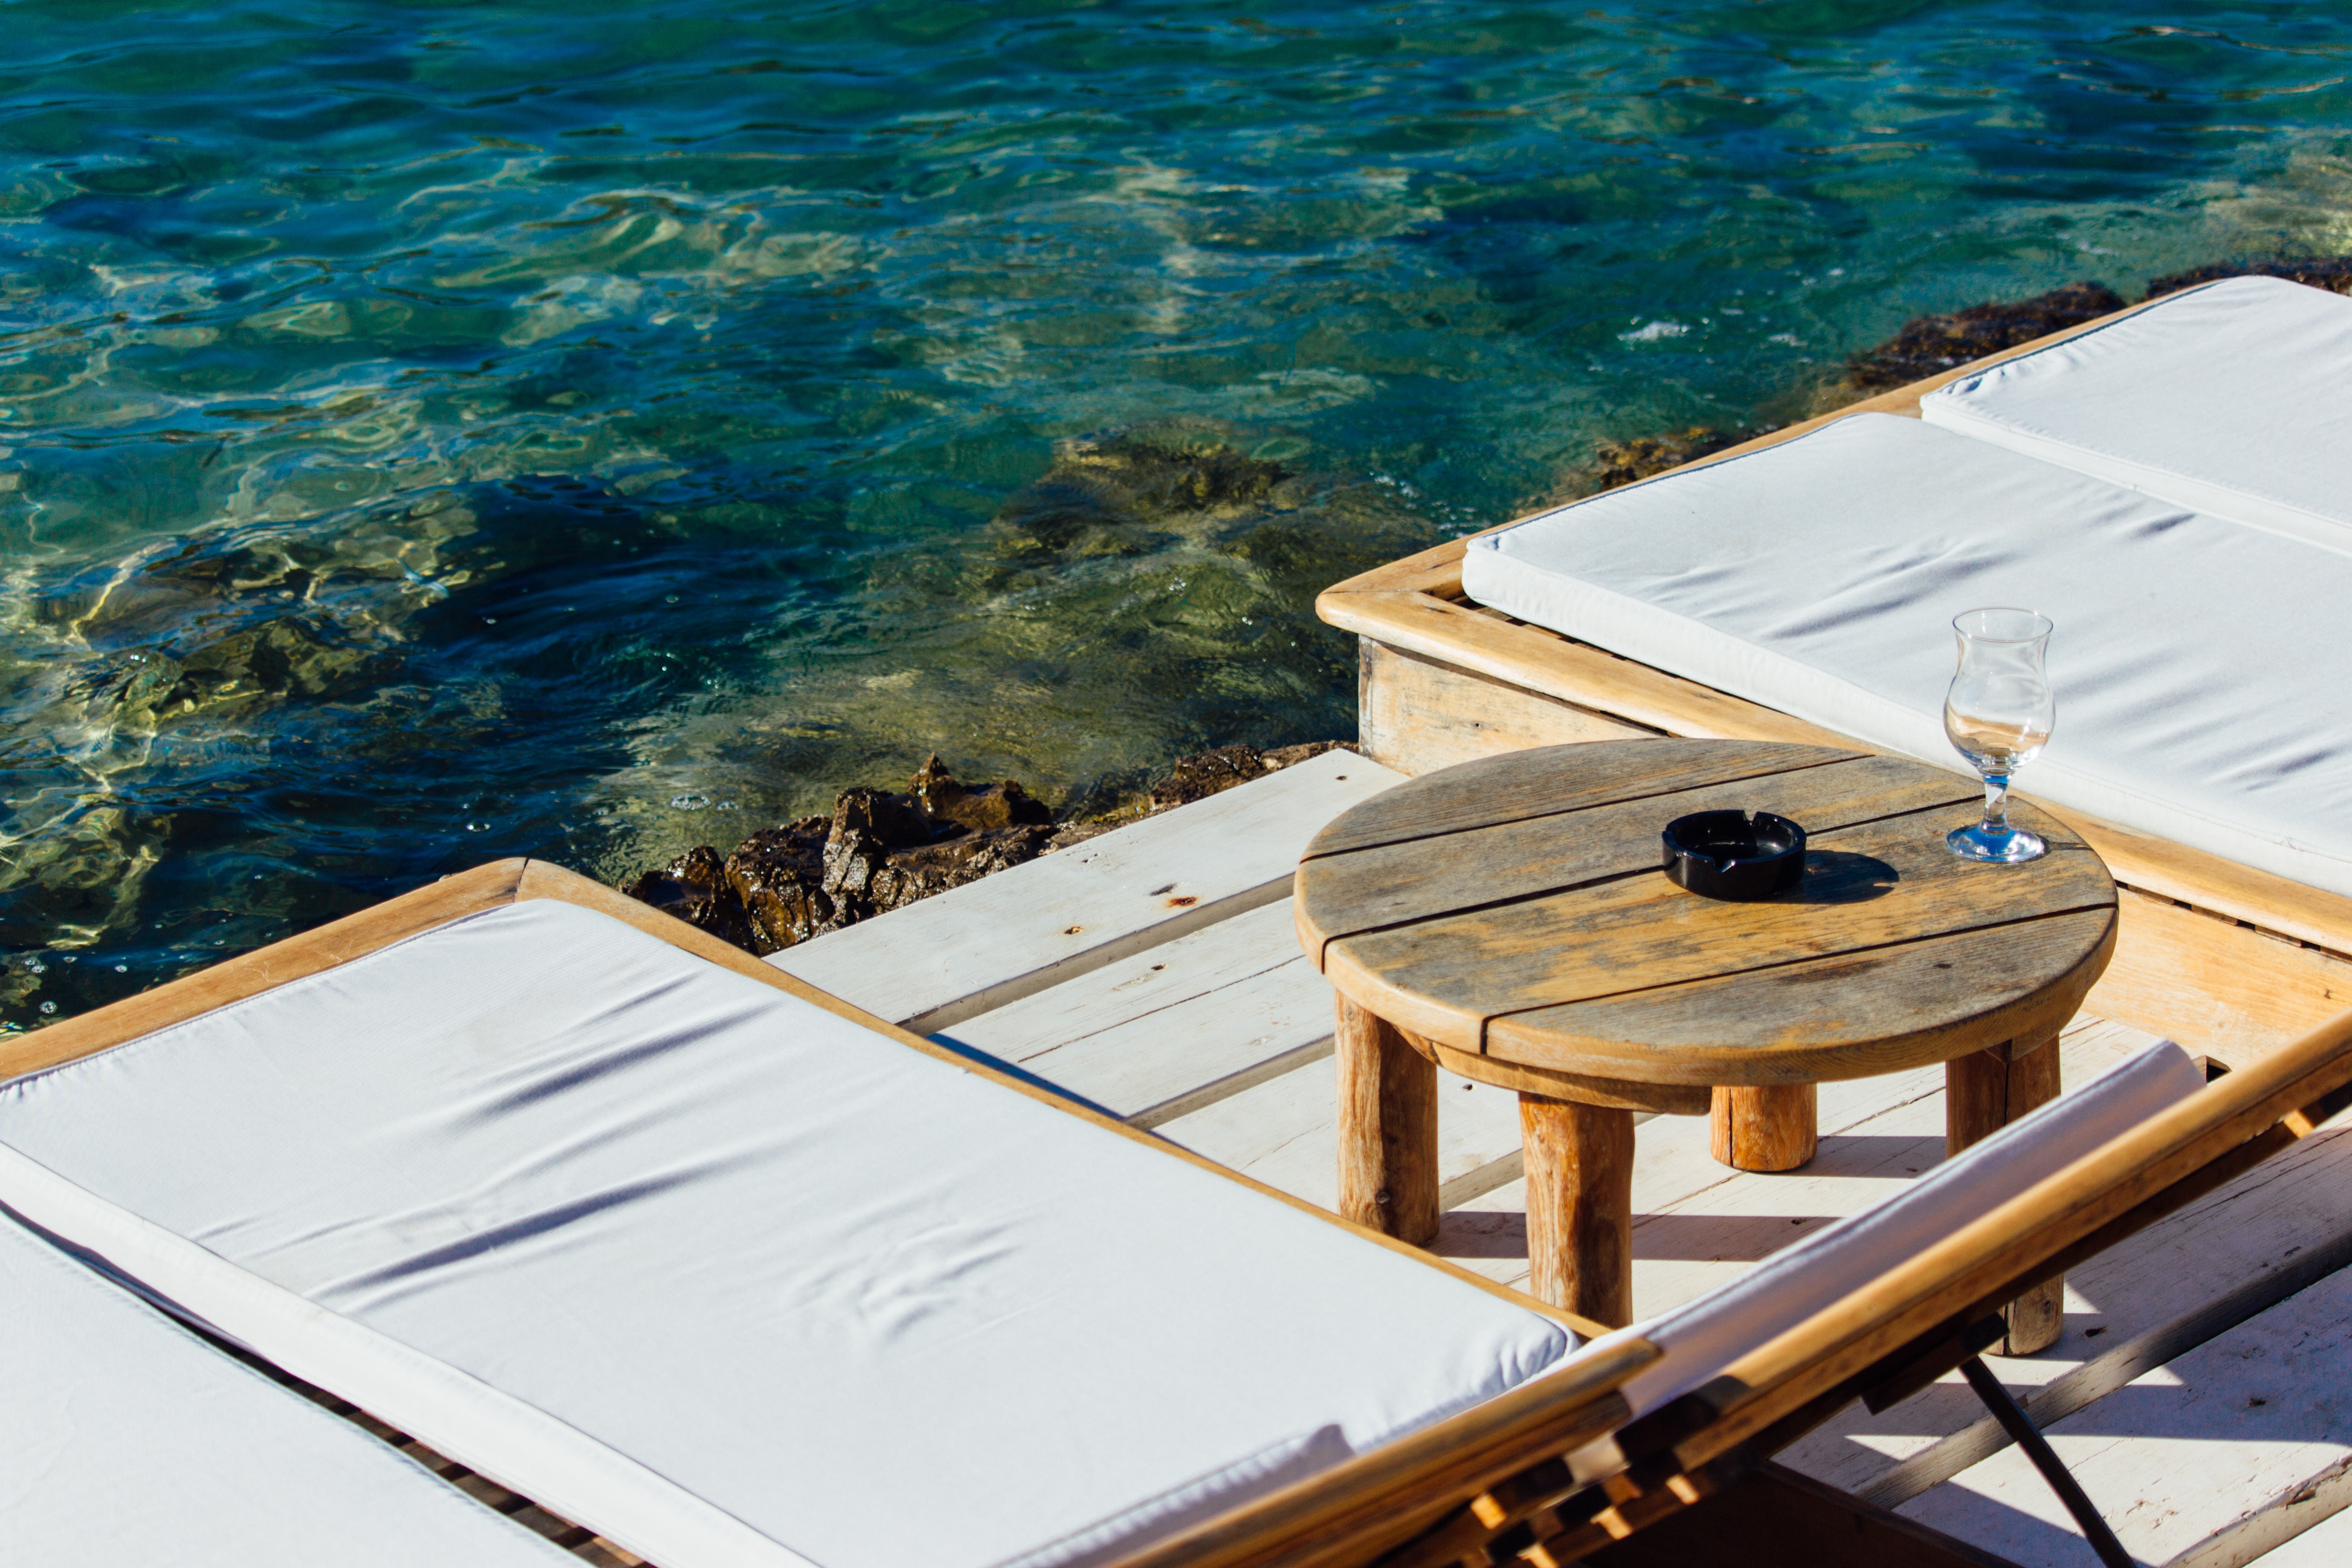
boat, vehicle, swimming pool, yacht, watercraft, ecosystem, dinghy, skiff, watercraft rowing